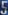
Number: 5